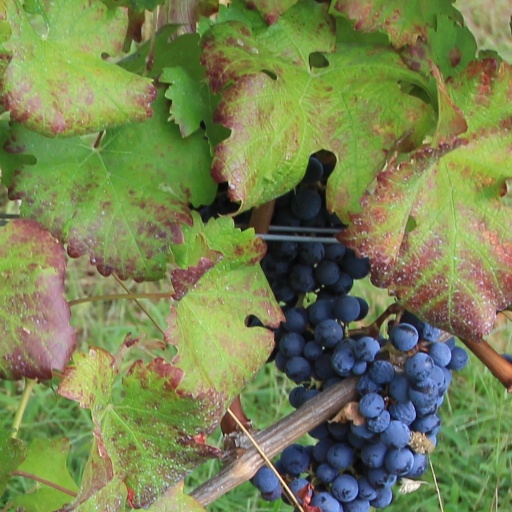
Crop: grape